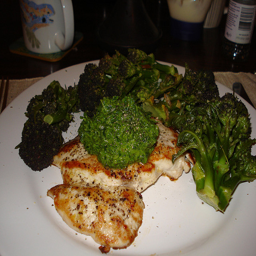
A plate of food that is on a table.
A white plate topped with meat and vegetables.
Grilled chicken and broccoli spears are loaded on a plate.
A large plate with two chicken fillets and veggies.
Broccoli and chicken are served on a plate.